Ilaya Thalaimurai

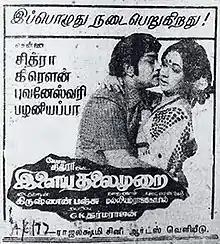
Poster

Ilaya Thalaimurai is a 1976 Indian Tamil-language film, directed by Krishnan–Panju and written by Malliyam Rajagopal. The film stars Sivaji Ganesan and Vanisri.